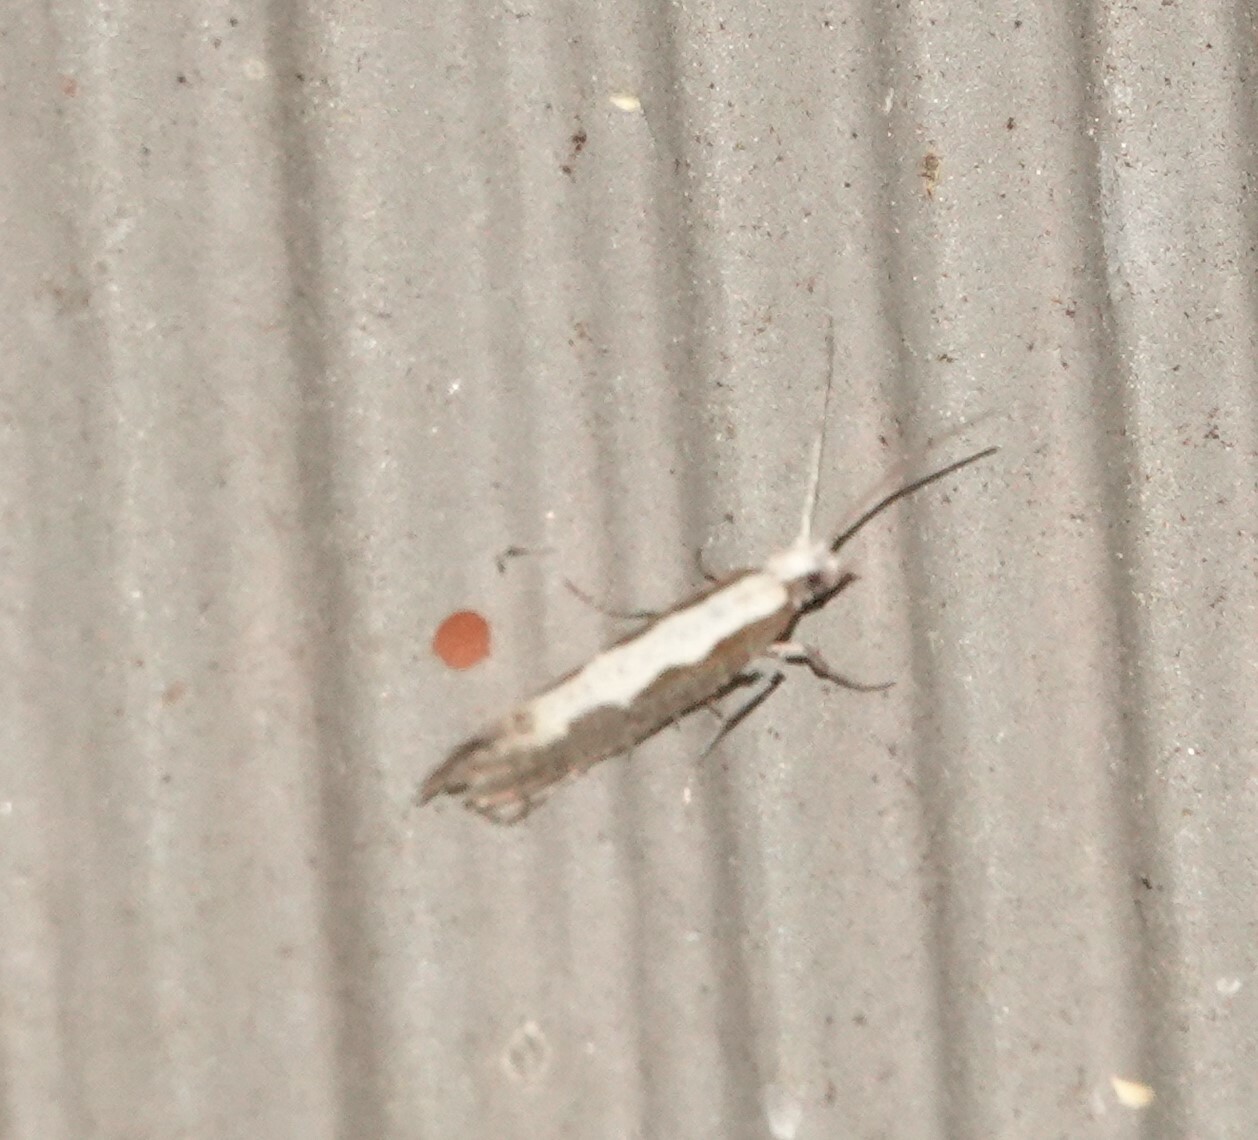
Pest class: diamondback_moth